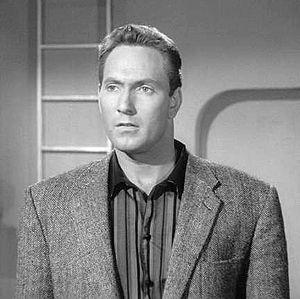
Gregory Walcott est un acteur américain, né le 13 janvier 1928, à Wendell, en Caroline du Nord, et mort le 20 mars 2015 à Los Angeles.